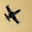
Label: airplane